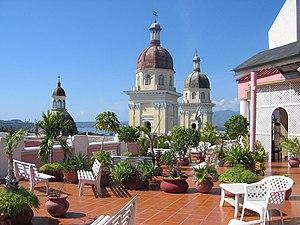
Un jardin sur toit ou jardin de toiture est n'importe quel type de jardin construit sur le toit d'un immeuble.